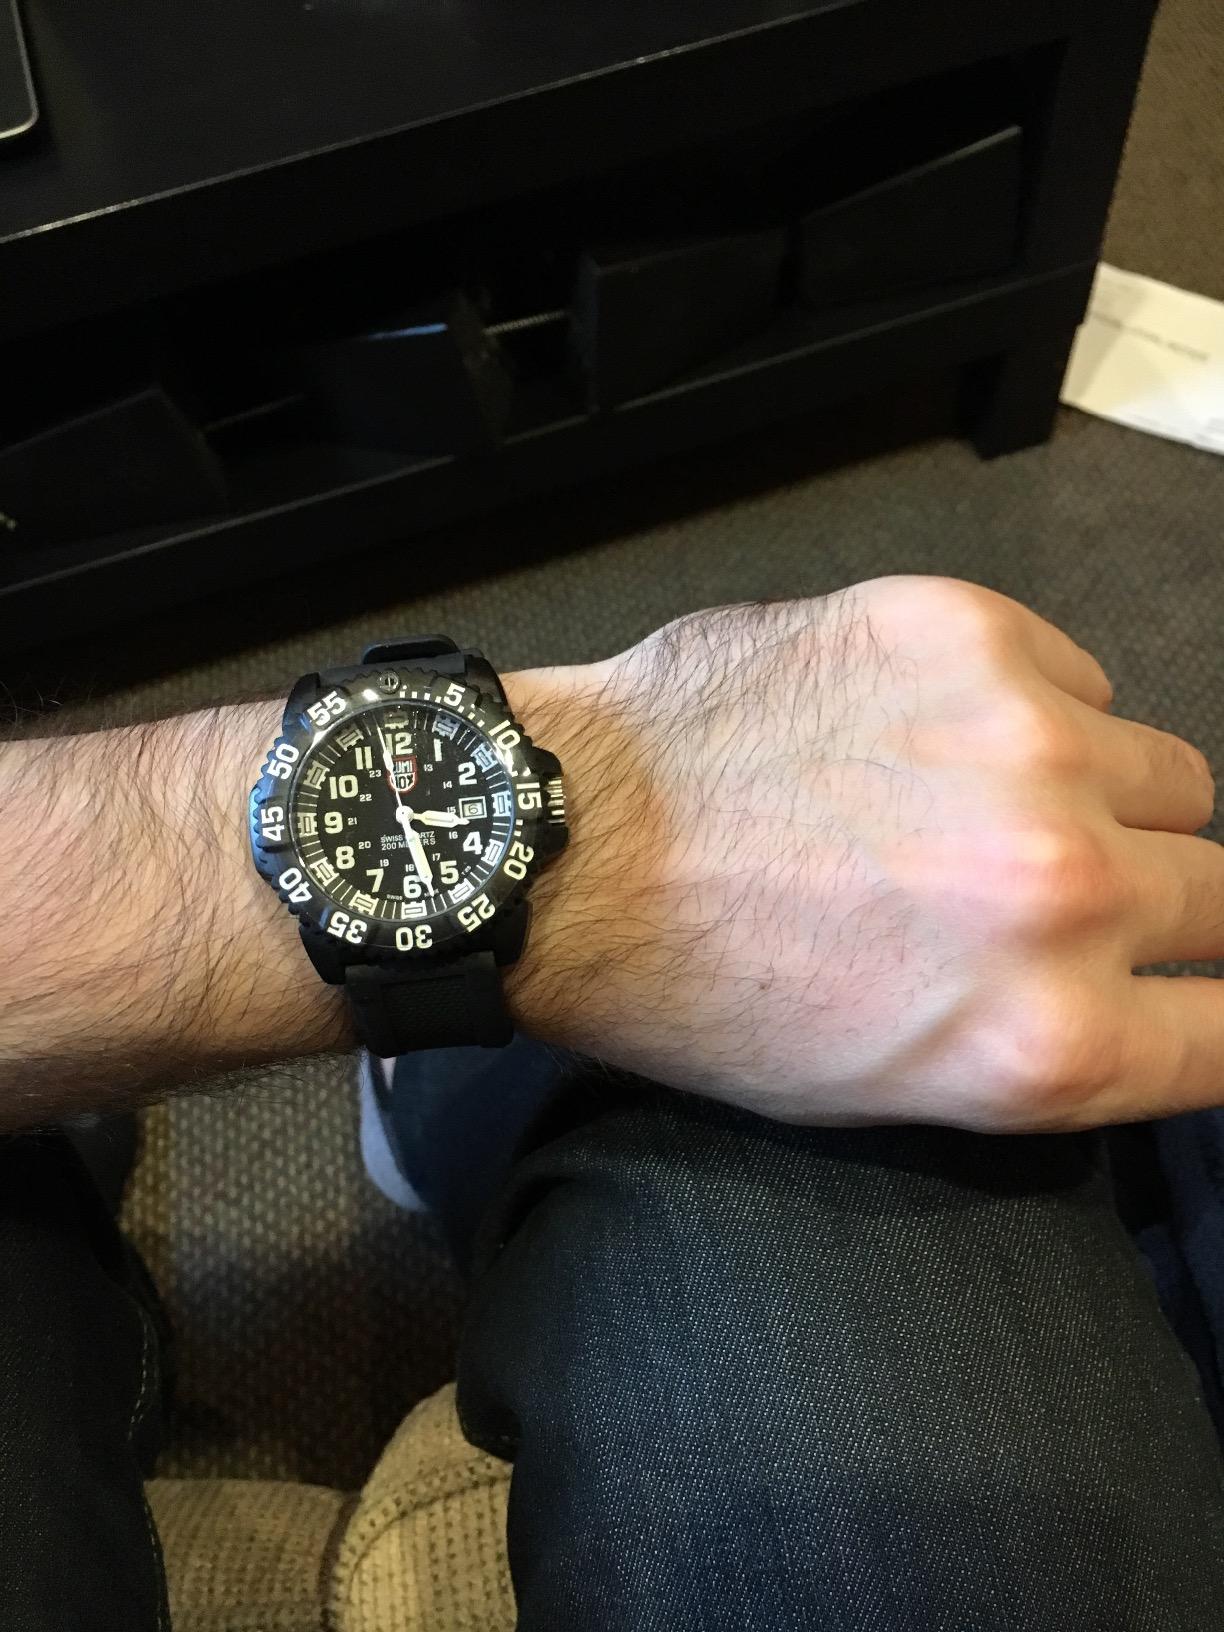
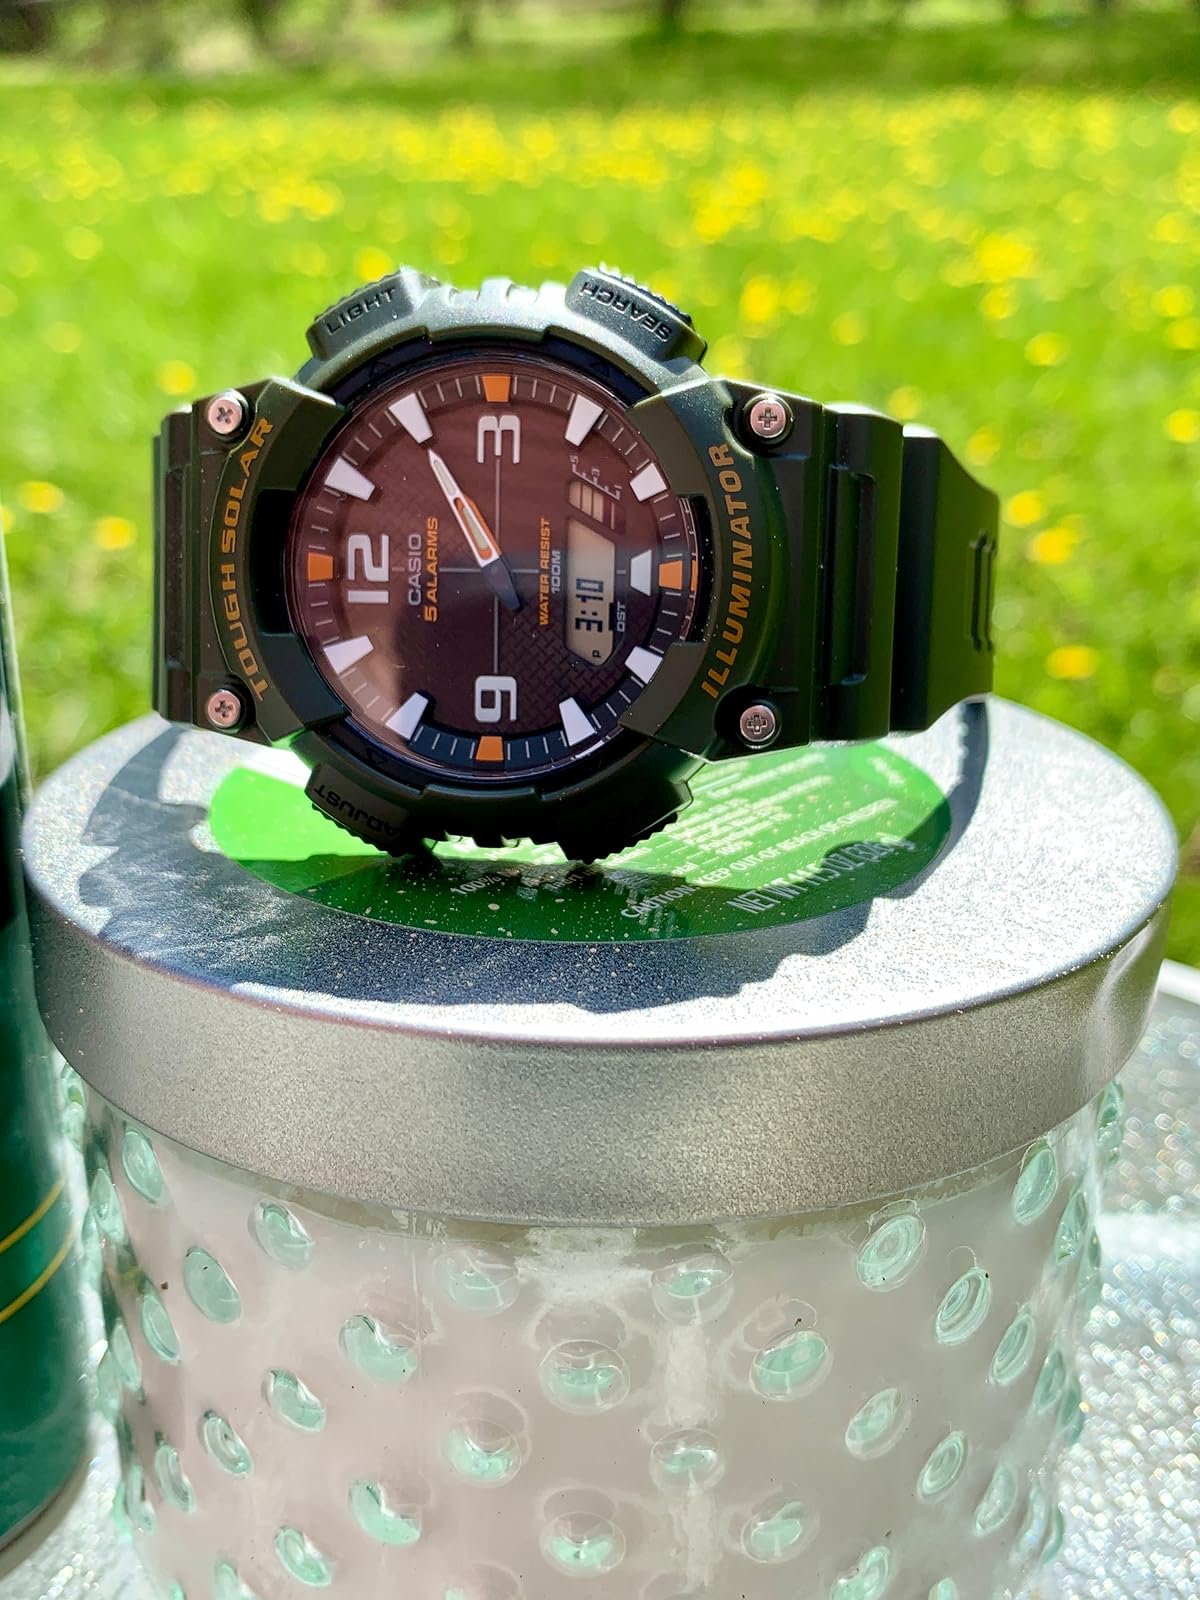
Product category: accessories_watch
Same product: no